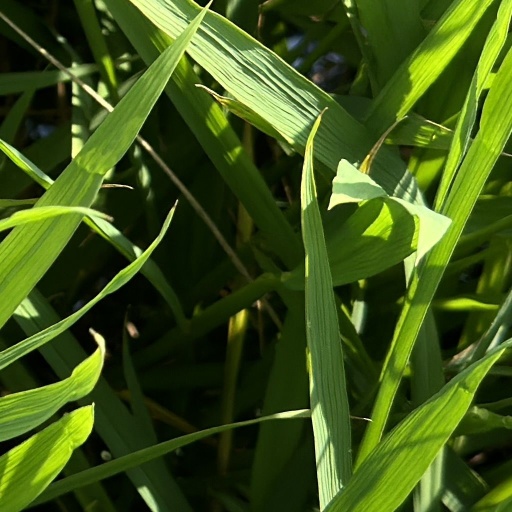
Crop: rice